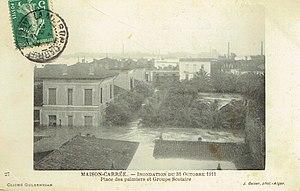
Inondations du 31 Octobre 1911, Maison-Carrée.
El-Harrach est une localité dans la banlieue d'Alger en Algérie. Simple lieu-dit sur la route d'Alger jusqu'au milieu du XIXᵉ siècle, cette localité devient la 12ᵉ ville d'Algérie au début des années 1950, avant d'être absorbée par la ville d'Alger à laquelle elle est rattachée administrativement en 1959 en tant qu'arrondissement. Le territoire historique d'El-Harrach est aujourd'hui partagé entre plusieurs communes de la wilaya d'Alger et certains de ses faubourgs constituent encore certains des quartiers les plus populaires et populeux de la capitale algérienne.